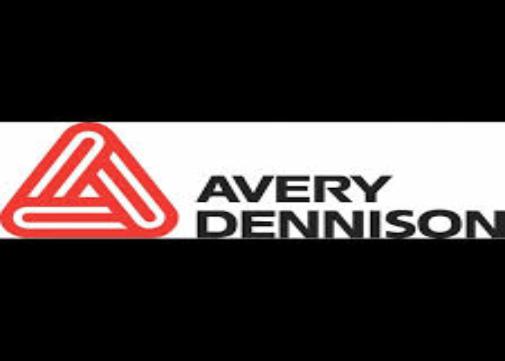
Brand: avery dennison-1
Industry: Others